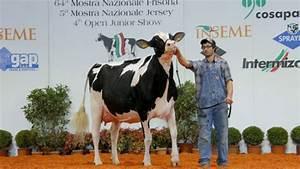
cow